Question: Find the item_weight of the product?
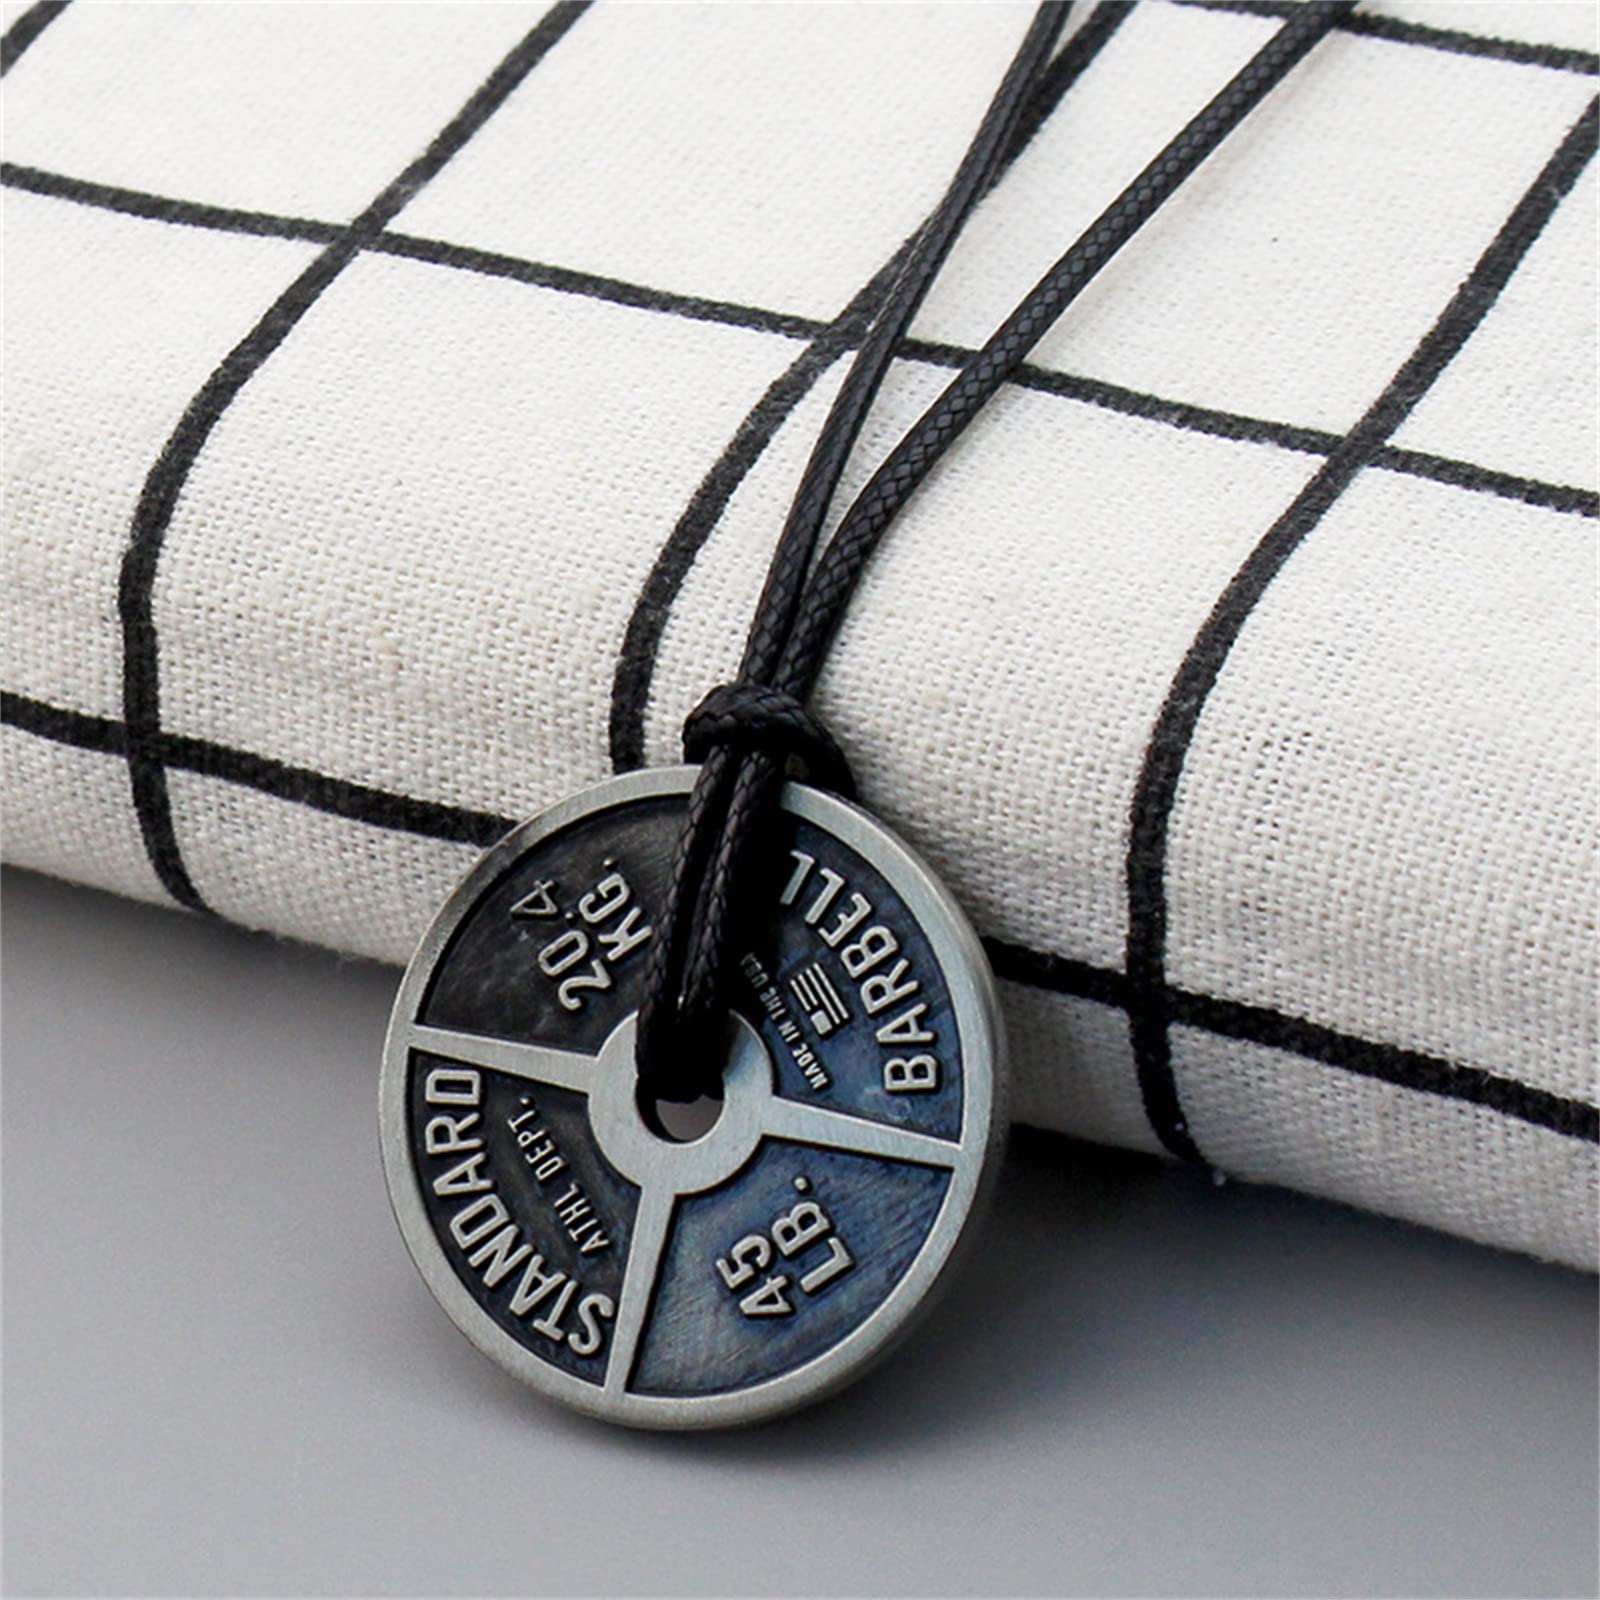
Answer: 45.0 pound